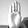
ASL letter: B